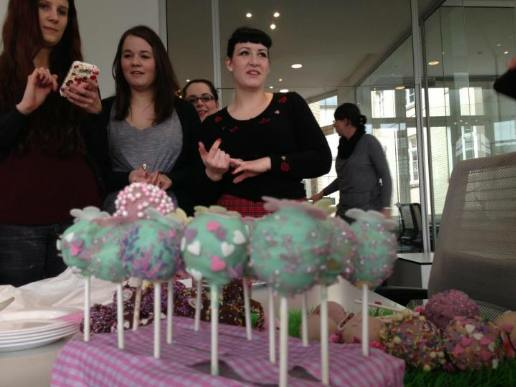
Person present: Yes